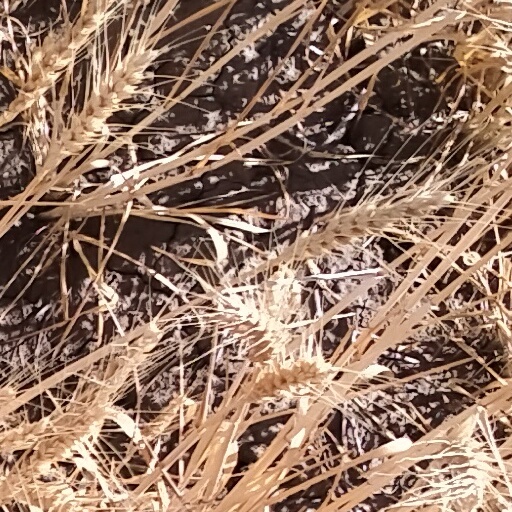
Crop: wheat